Dollar Glen

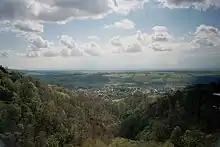
Dollar Glen

Dollar Glen is a small glen (valley) owned by the National Trust for Scotland. It is located in the Ochils that dramatically mark the Highland fault. It is near the town of Dollar, Scotland in the county of Clackmannanshire. It is popular with walkers and visitors, featuring on many routes in the area.